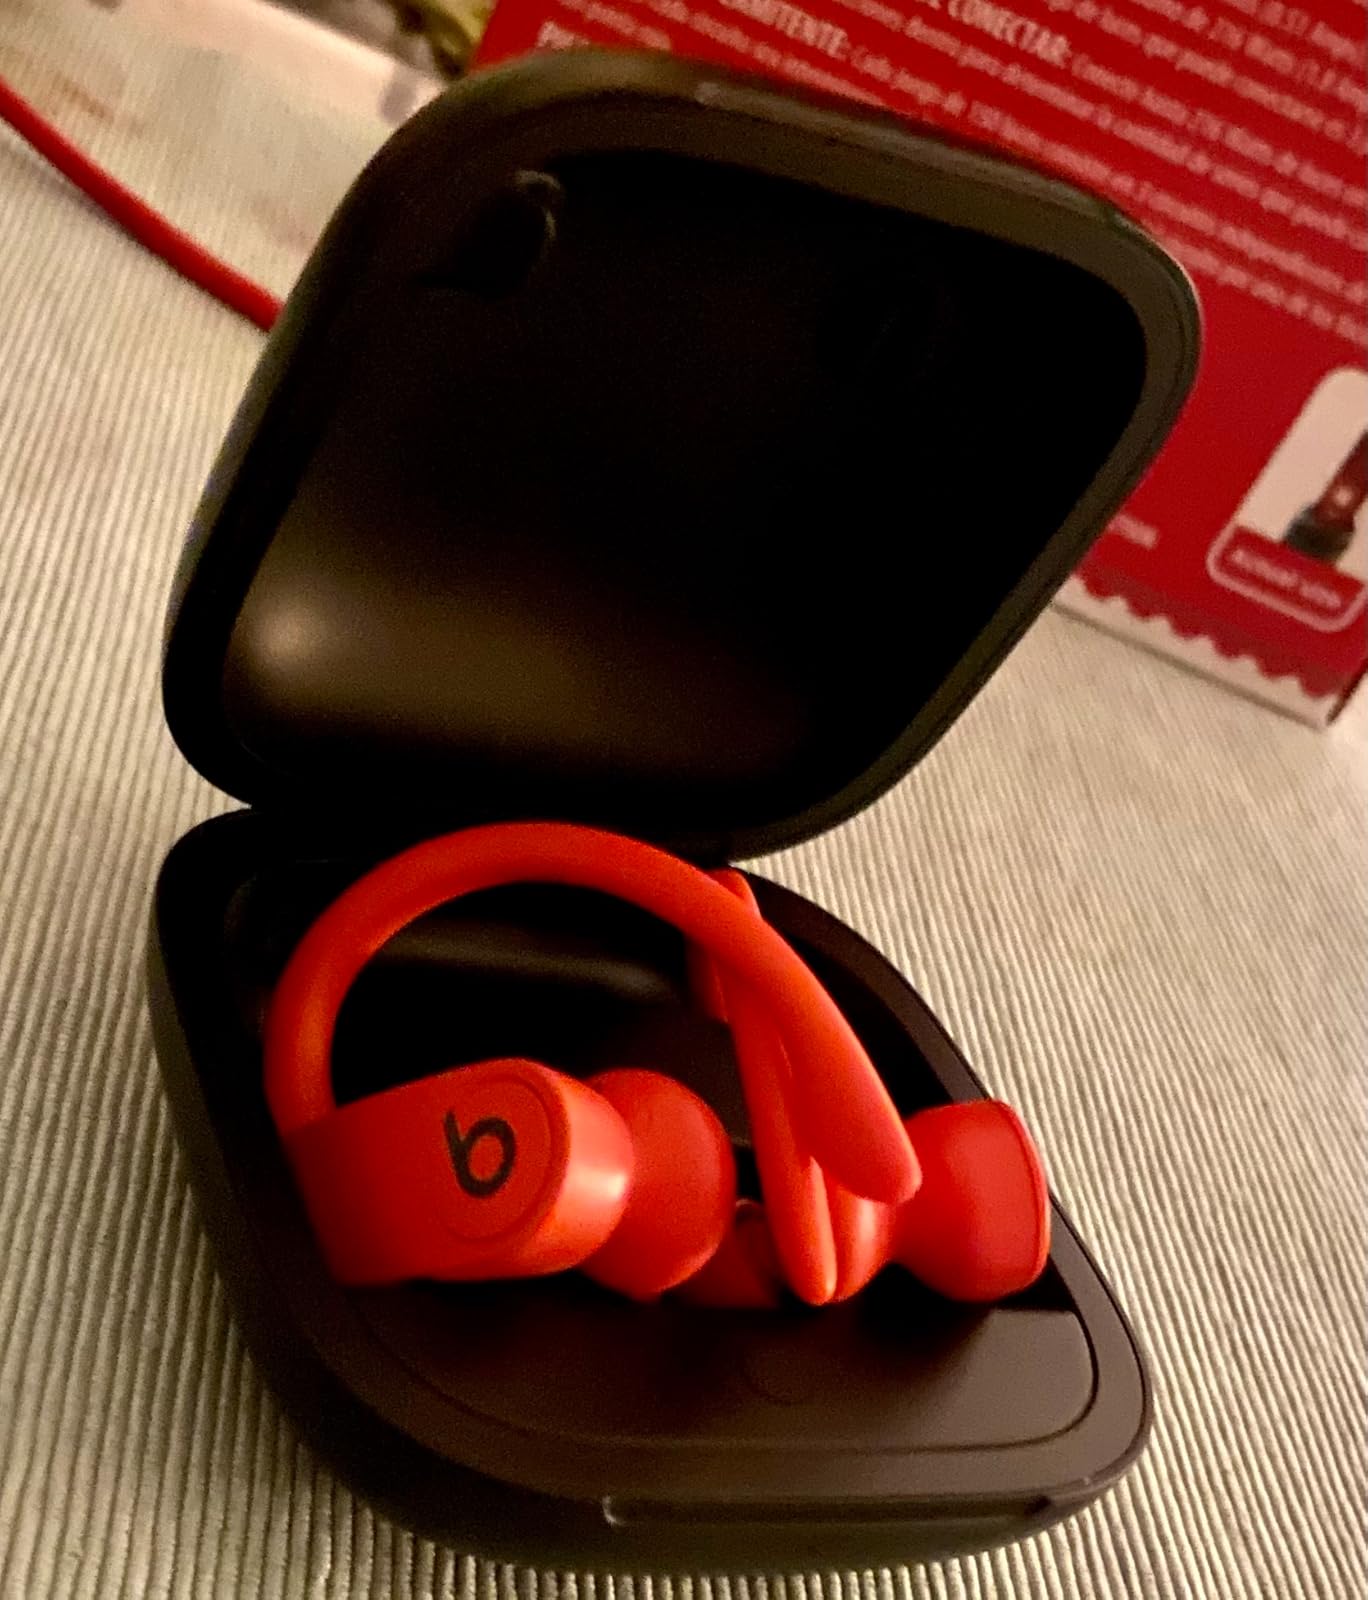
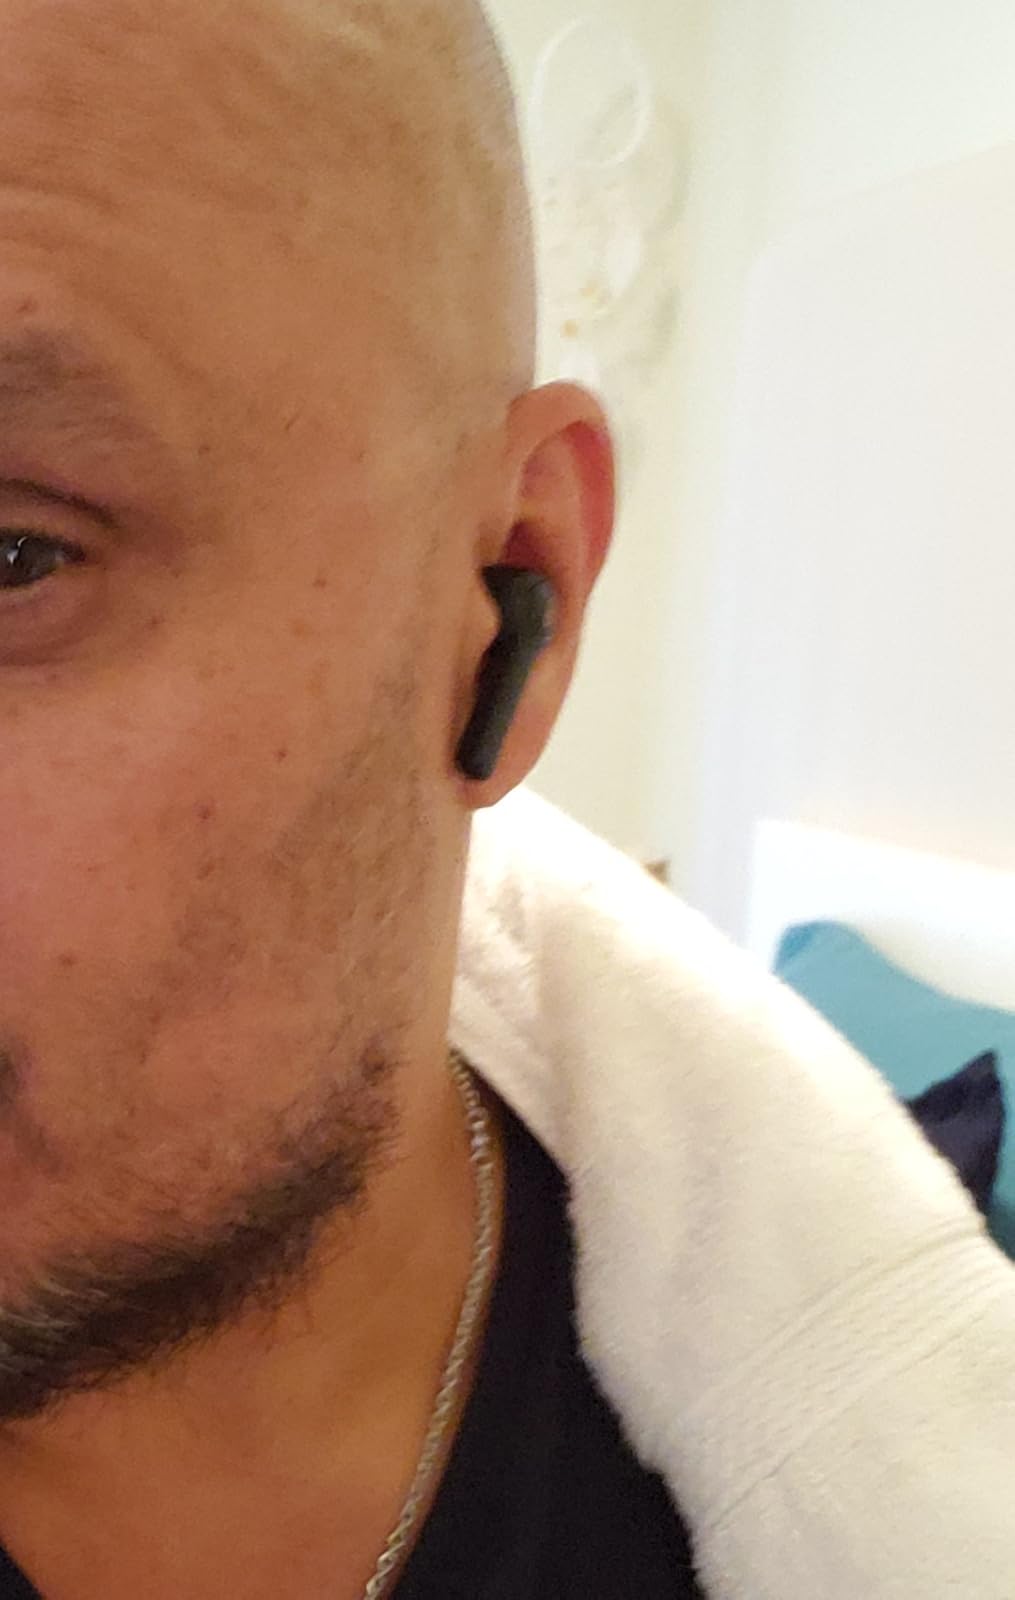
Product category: earbuds
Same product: no